Massimo Stanzione

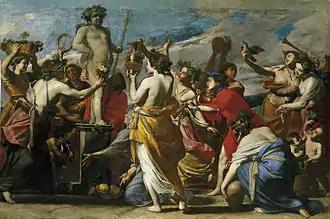
"Sacrifice to Bacchus", Prado

Apparently Stanzione’s artistic relationship with Gentileschi was significant in his development as an artist. Documentation shows that Stanzione and Gentileschi both moved to Naples the same year, 1630. De Dominici describes the relationship between Gentileschi and Stanzione as an informal apprenticeship. Stanzione joined Artemisia daily to observe her while she painted. He may have imitated her coloring, but not her design style. There is no written proof to substantiate this hypothesis because the fact remains that Stanzione had a tremendous amount of interaction with other colorists throughout this time and also he was already established artistically in Rome by 1617 when he was working with Saraceni and Gerard van Honthorst at the Santa Maria della Scala, one of the first hospitals in Europe.